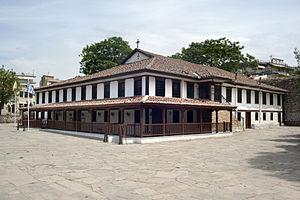
La Métropole de Maronia et Komotiní est un évêché du Patriarcat œcuménique de Constantinople, provisoirement autorisé à participer à la vie synodale de l'Église orthodoxe de Grèce. Elle a son siège à Komotiní et elle étend son ressort sur l'ensemble du district régional de Rhodope.